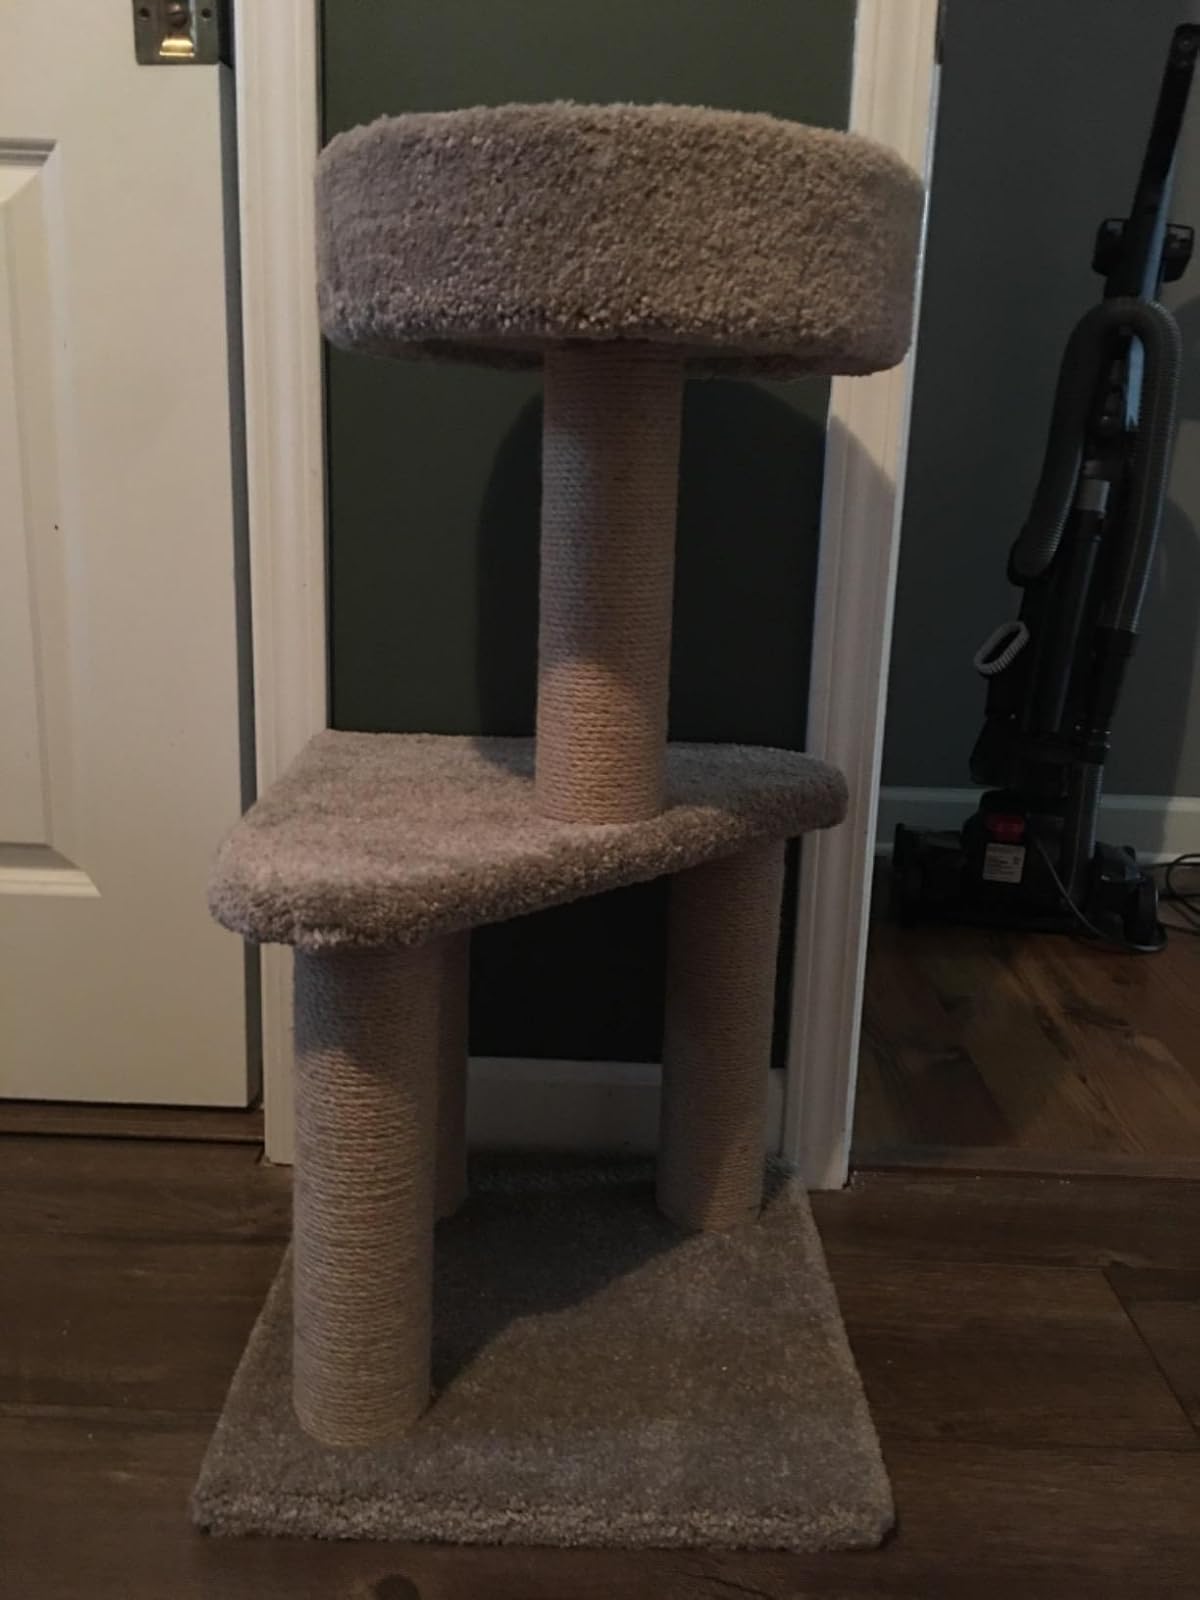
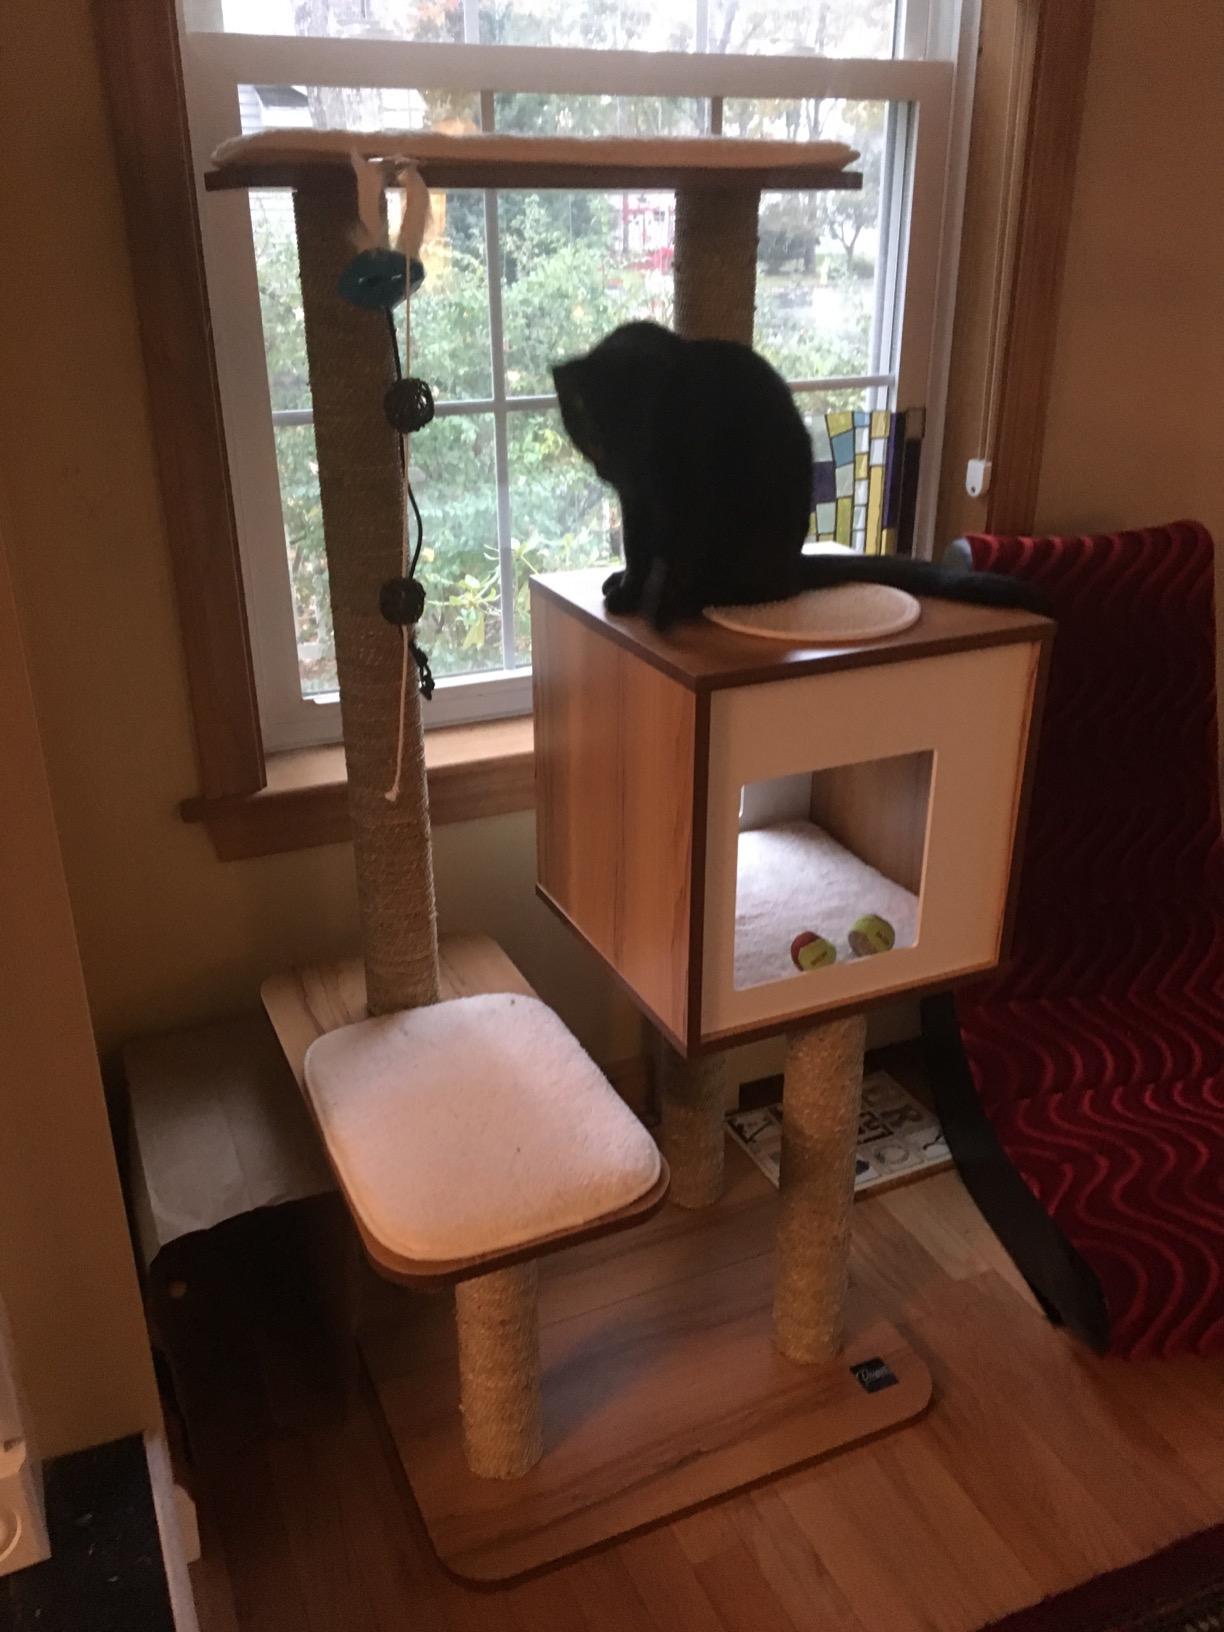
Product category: items_cat tree
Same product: no